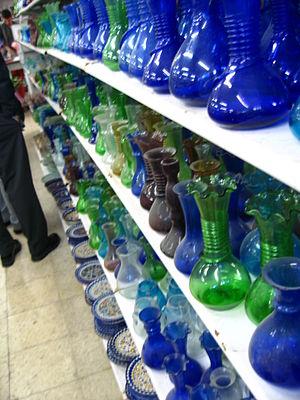
Hébron, en hébreu : חֶבְרוֹן et en arabe : الخليل, est une ville importante palestinienne de Cisjordanie, dans la région des monts de Judée, au sud de Jérusalem. C'est une des plus anciennes cités du Proche-Orient encore habitée.